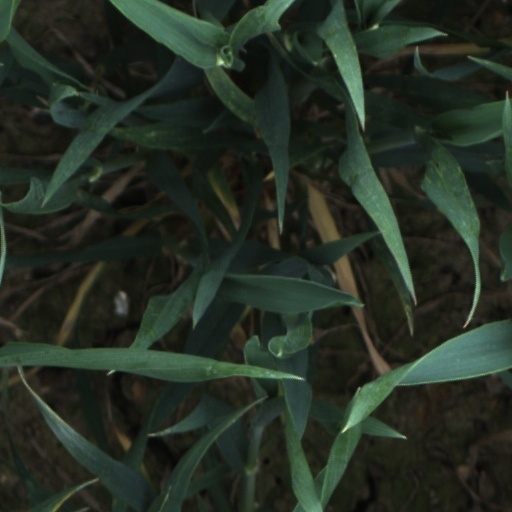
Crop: wheat